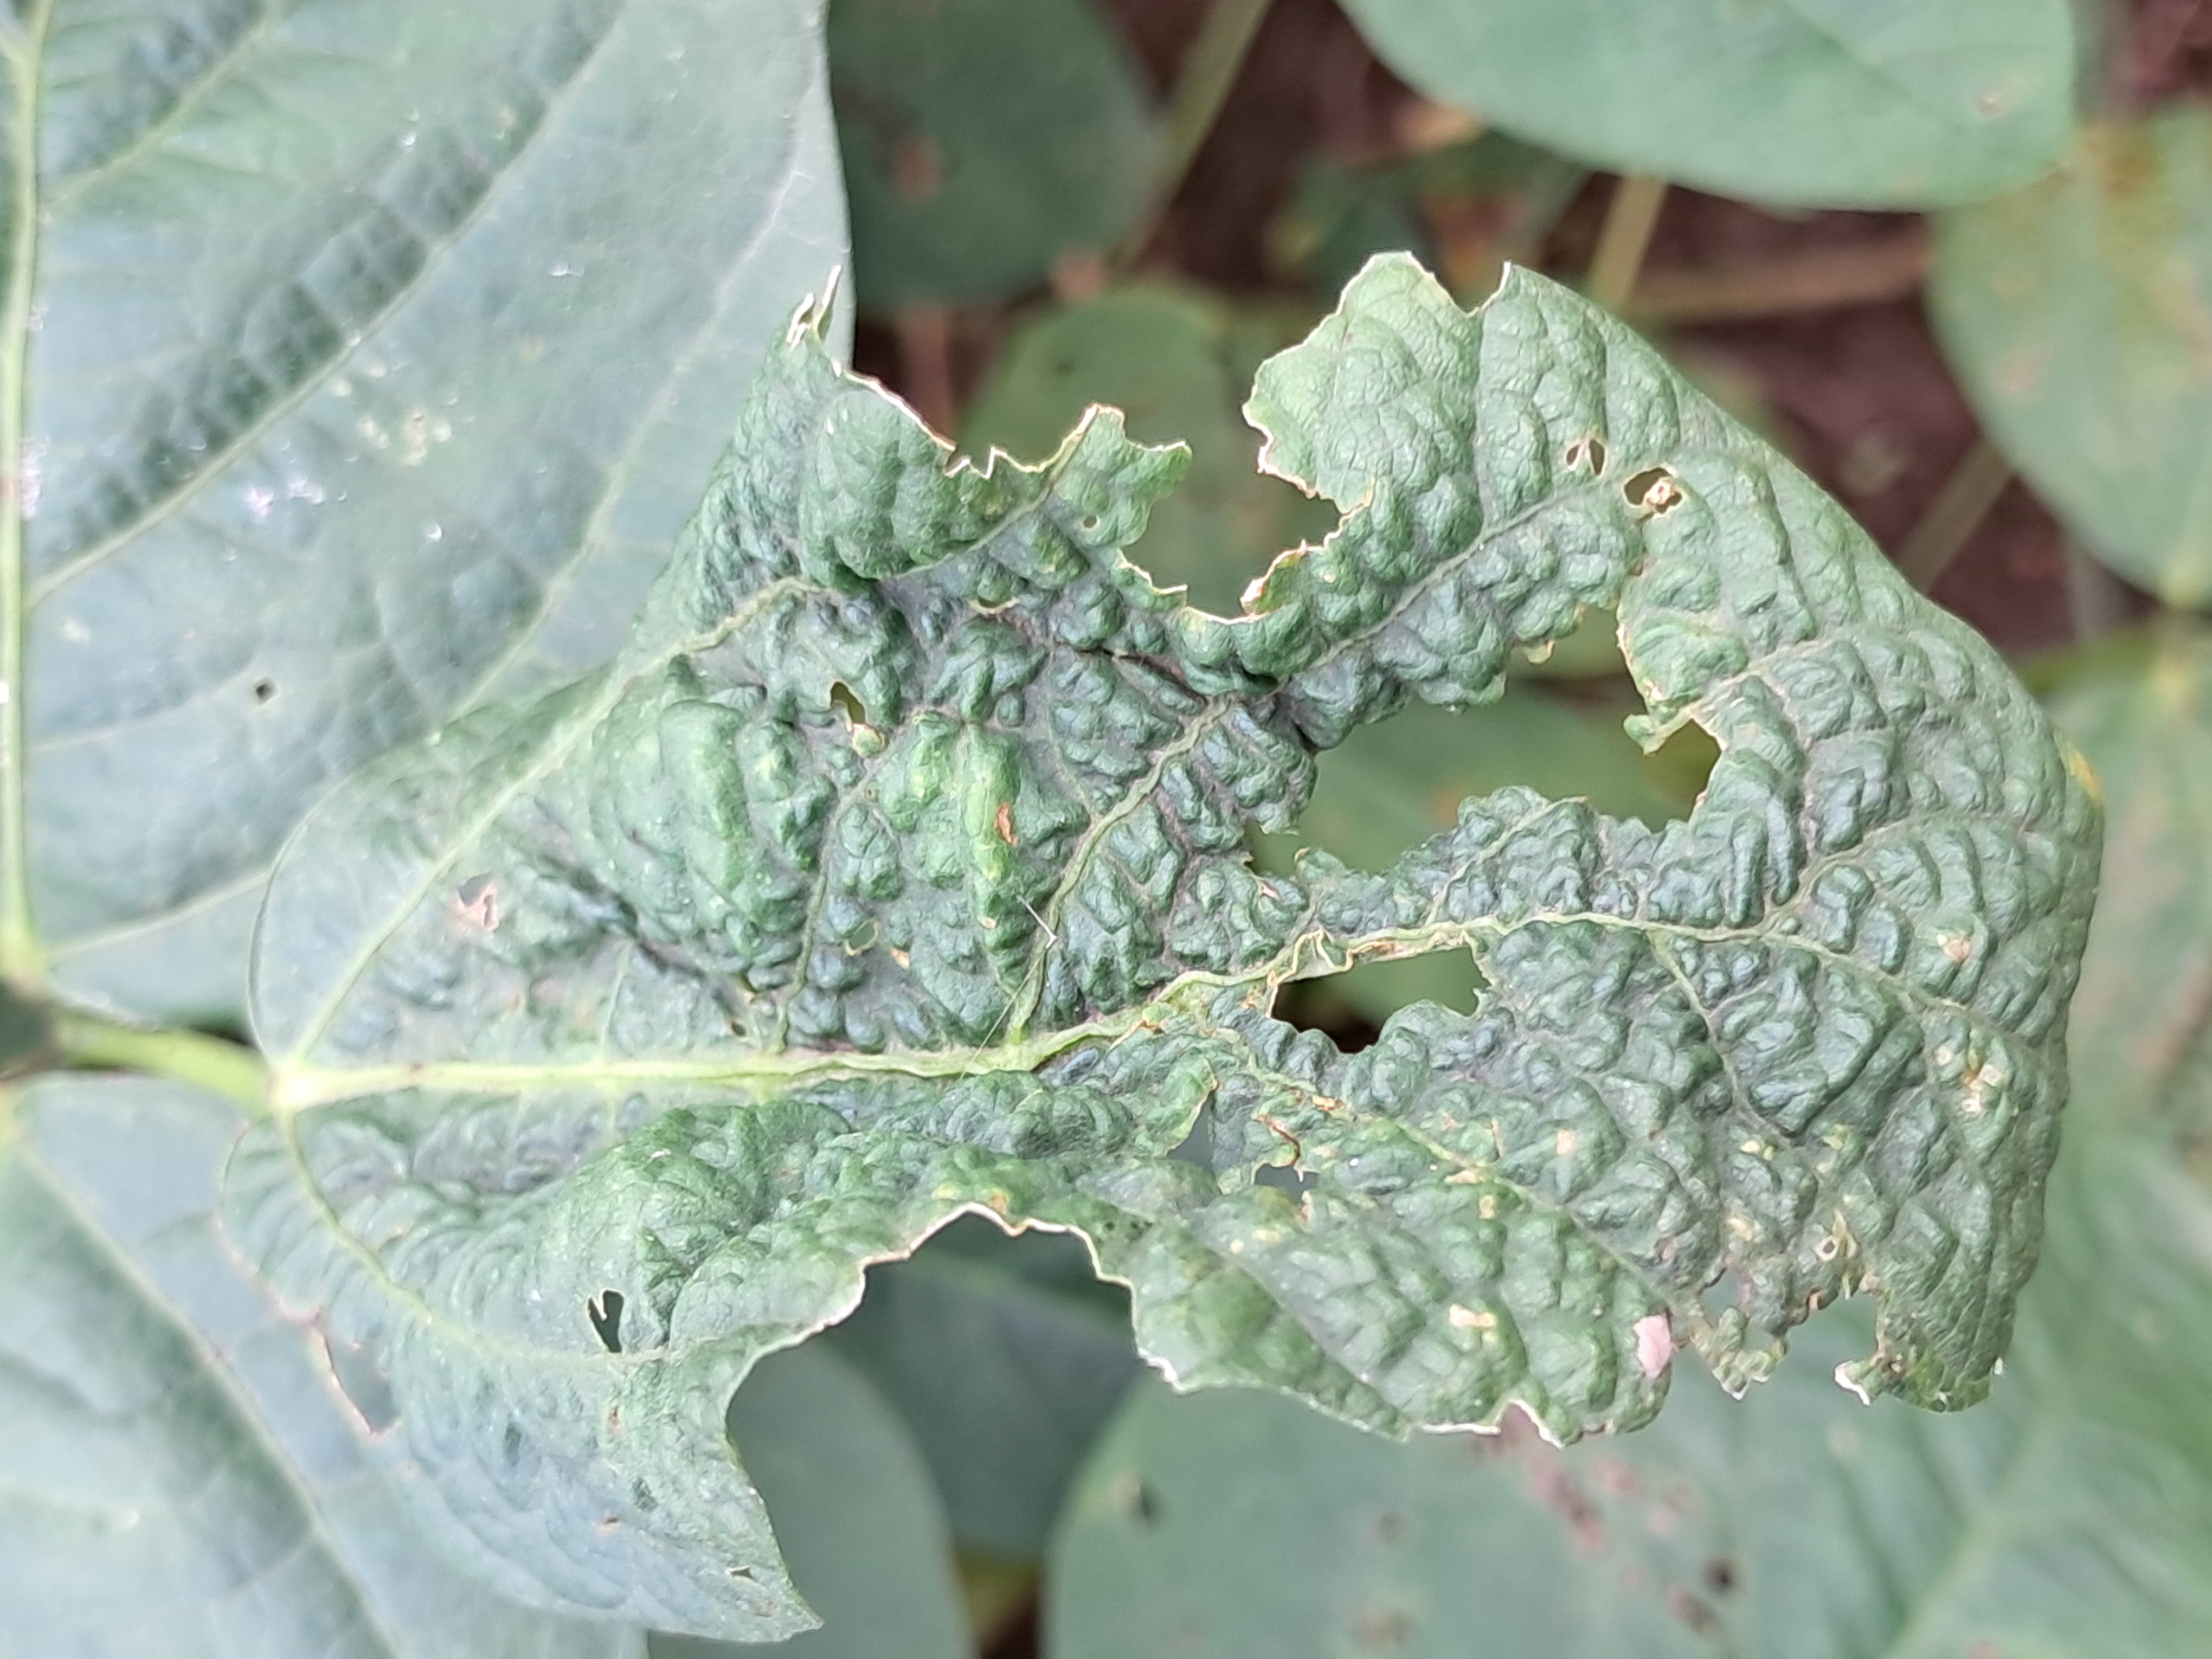
Label: Mosaic